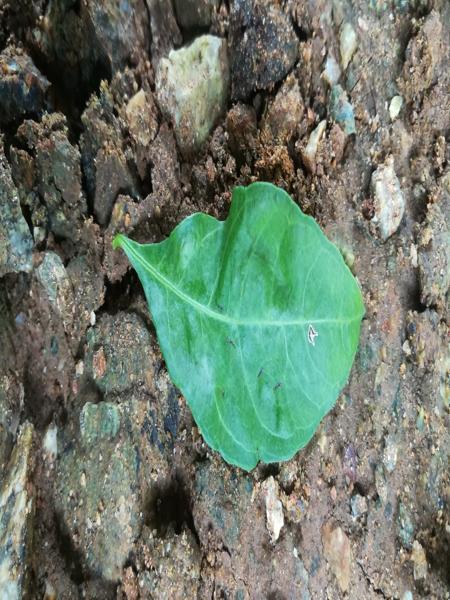
Plant: Henna